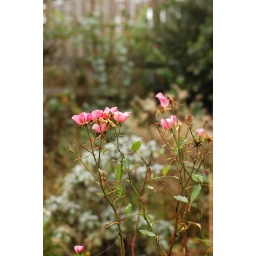
pink roses in December